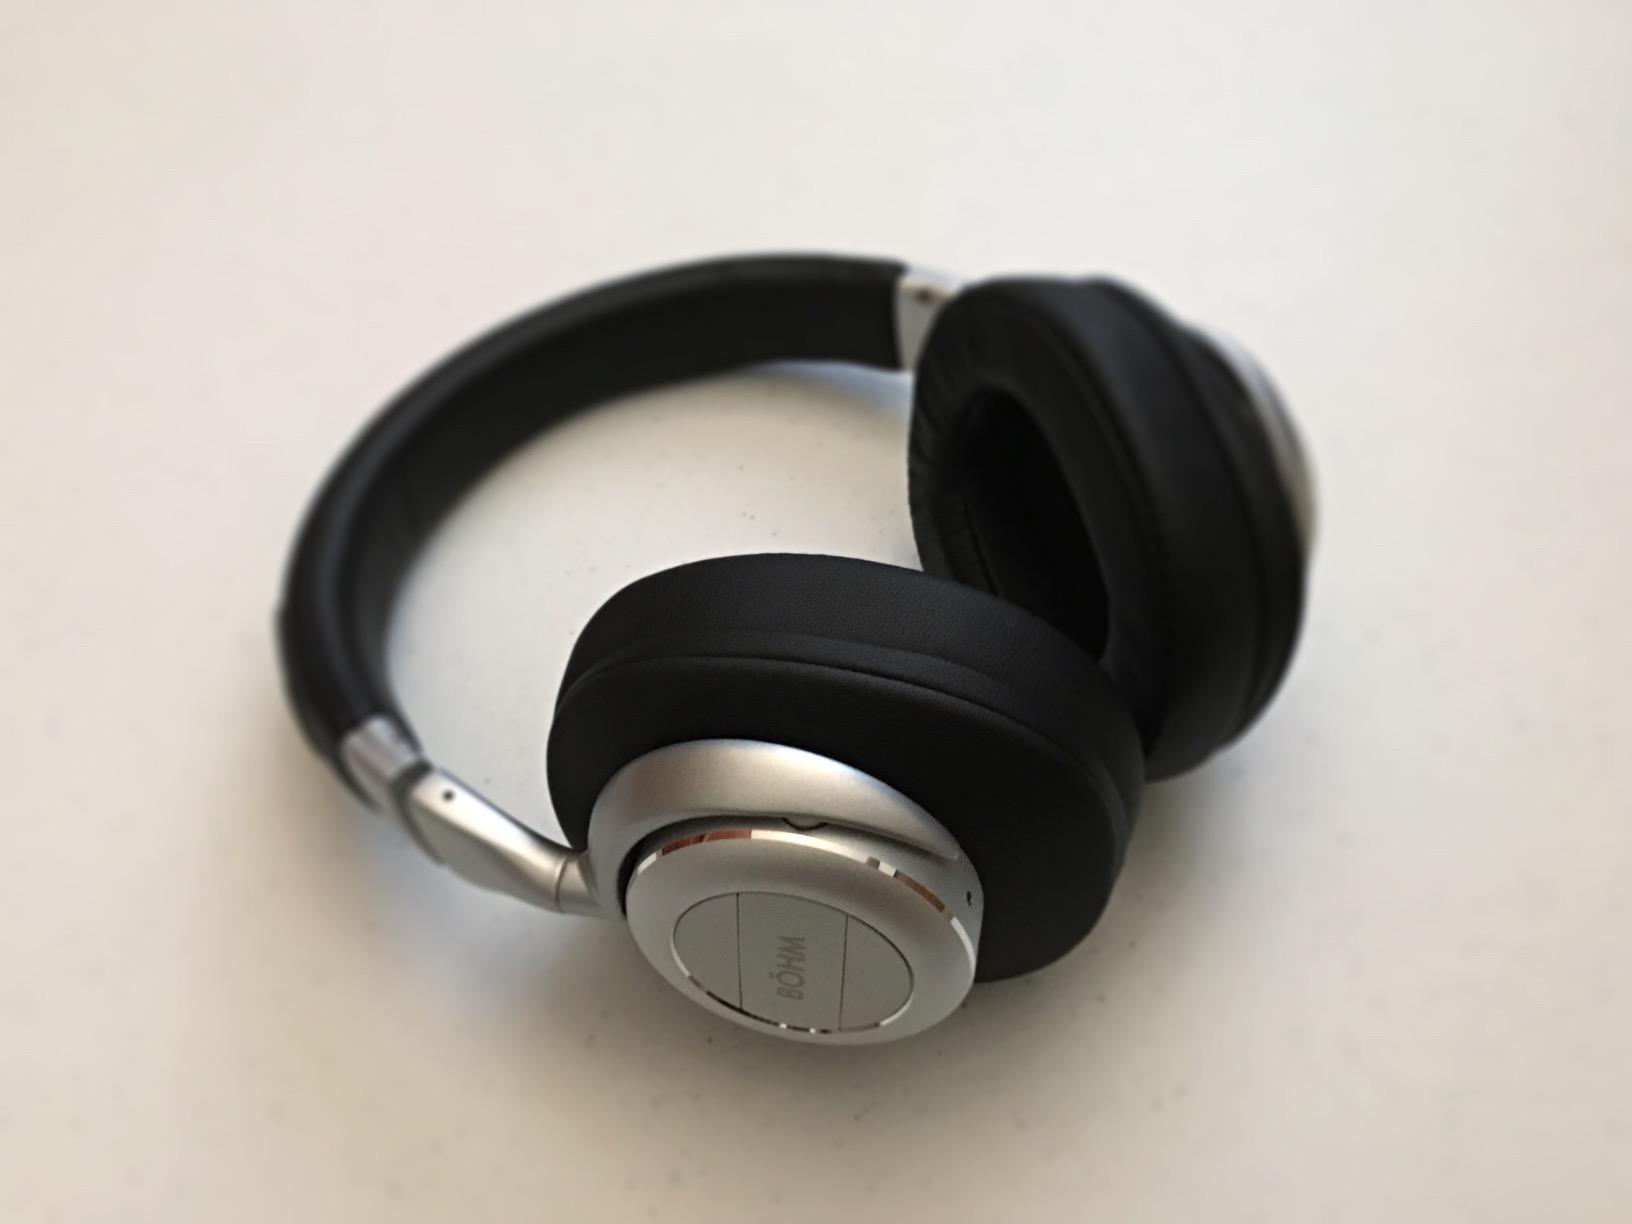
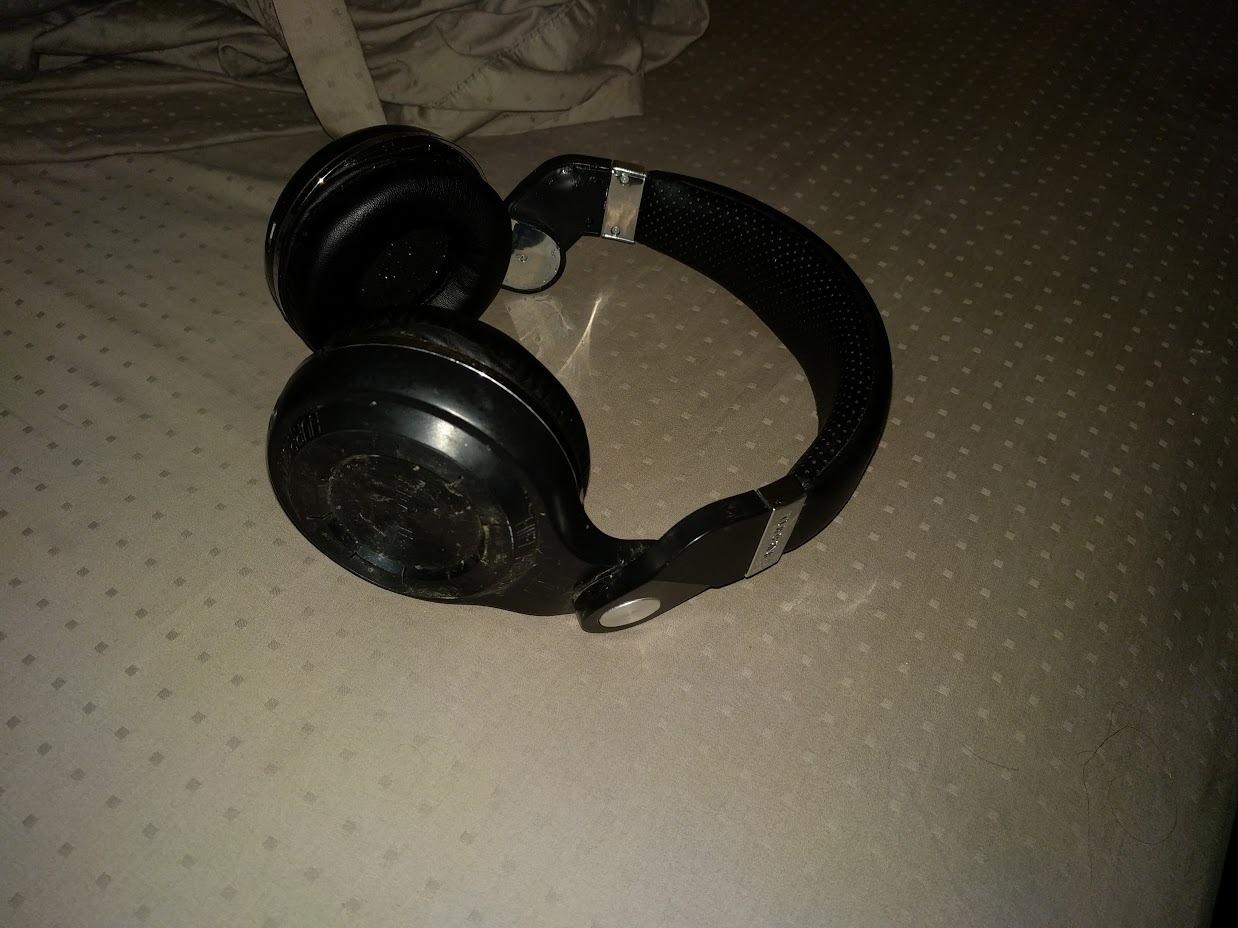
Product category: headphones
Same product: no